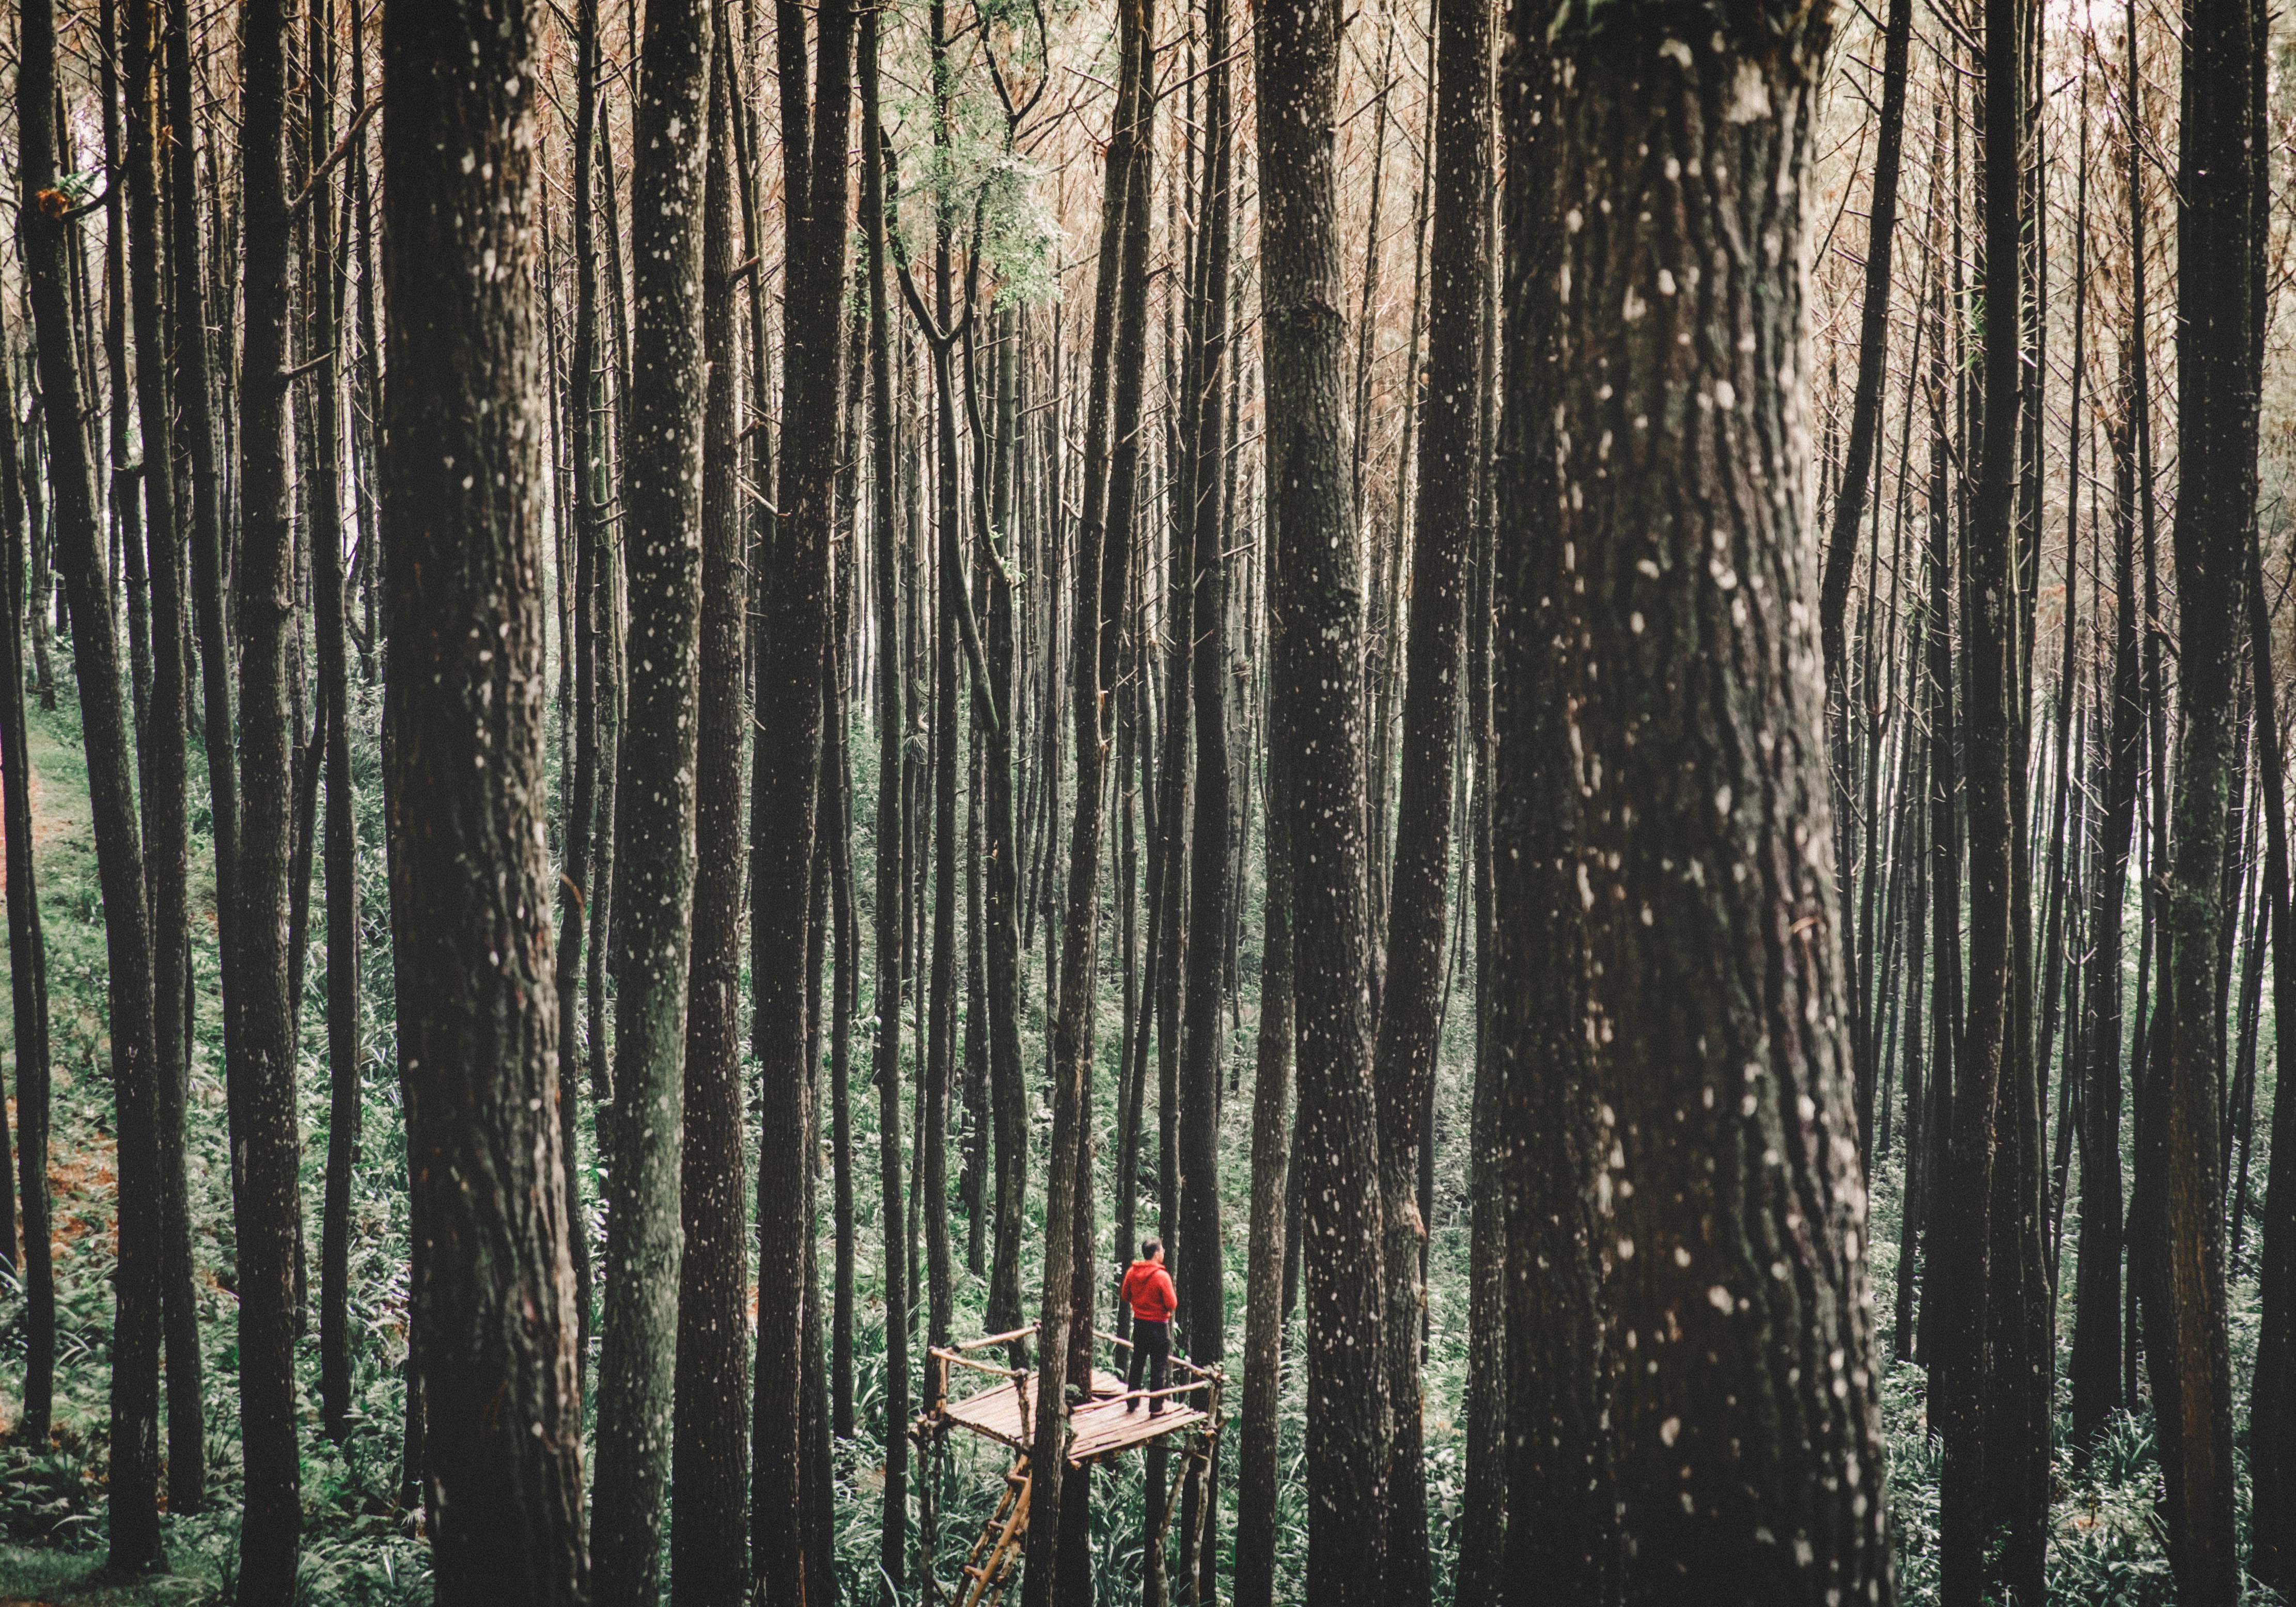
tree, nature, forest, branch, person, plant, wood, sunlight, leaf, trunk, standing, season, woodland, habitat, ecosystem, natural environment, atmospheric phenomenon, plant stem, woody plant, temperate coniferous forest